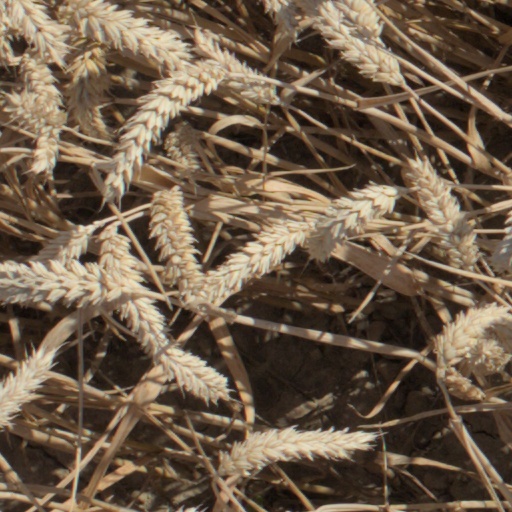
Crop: wheat